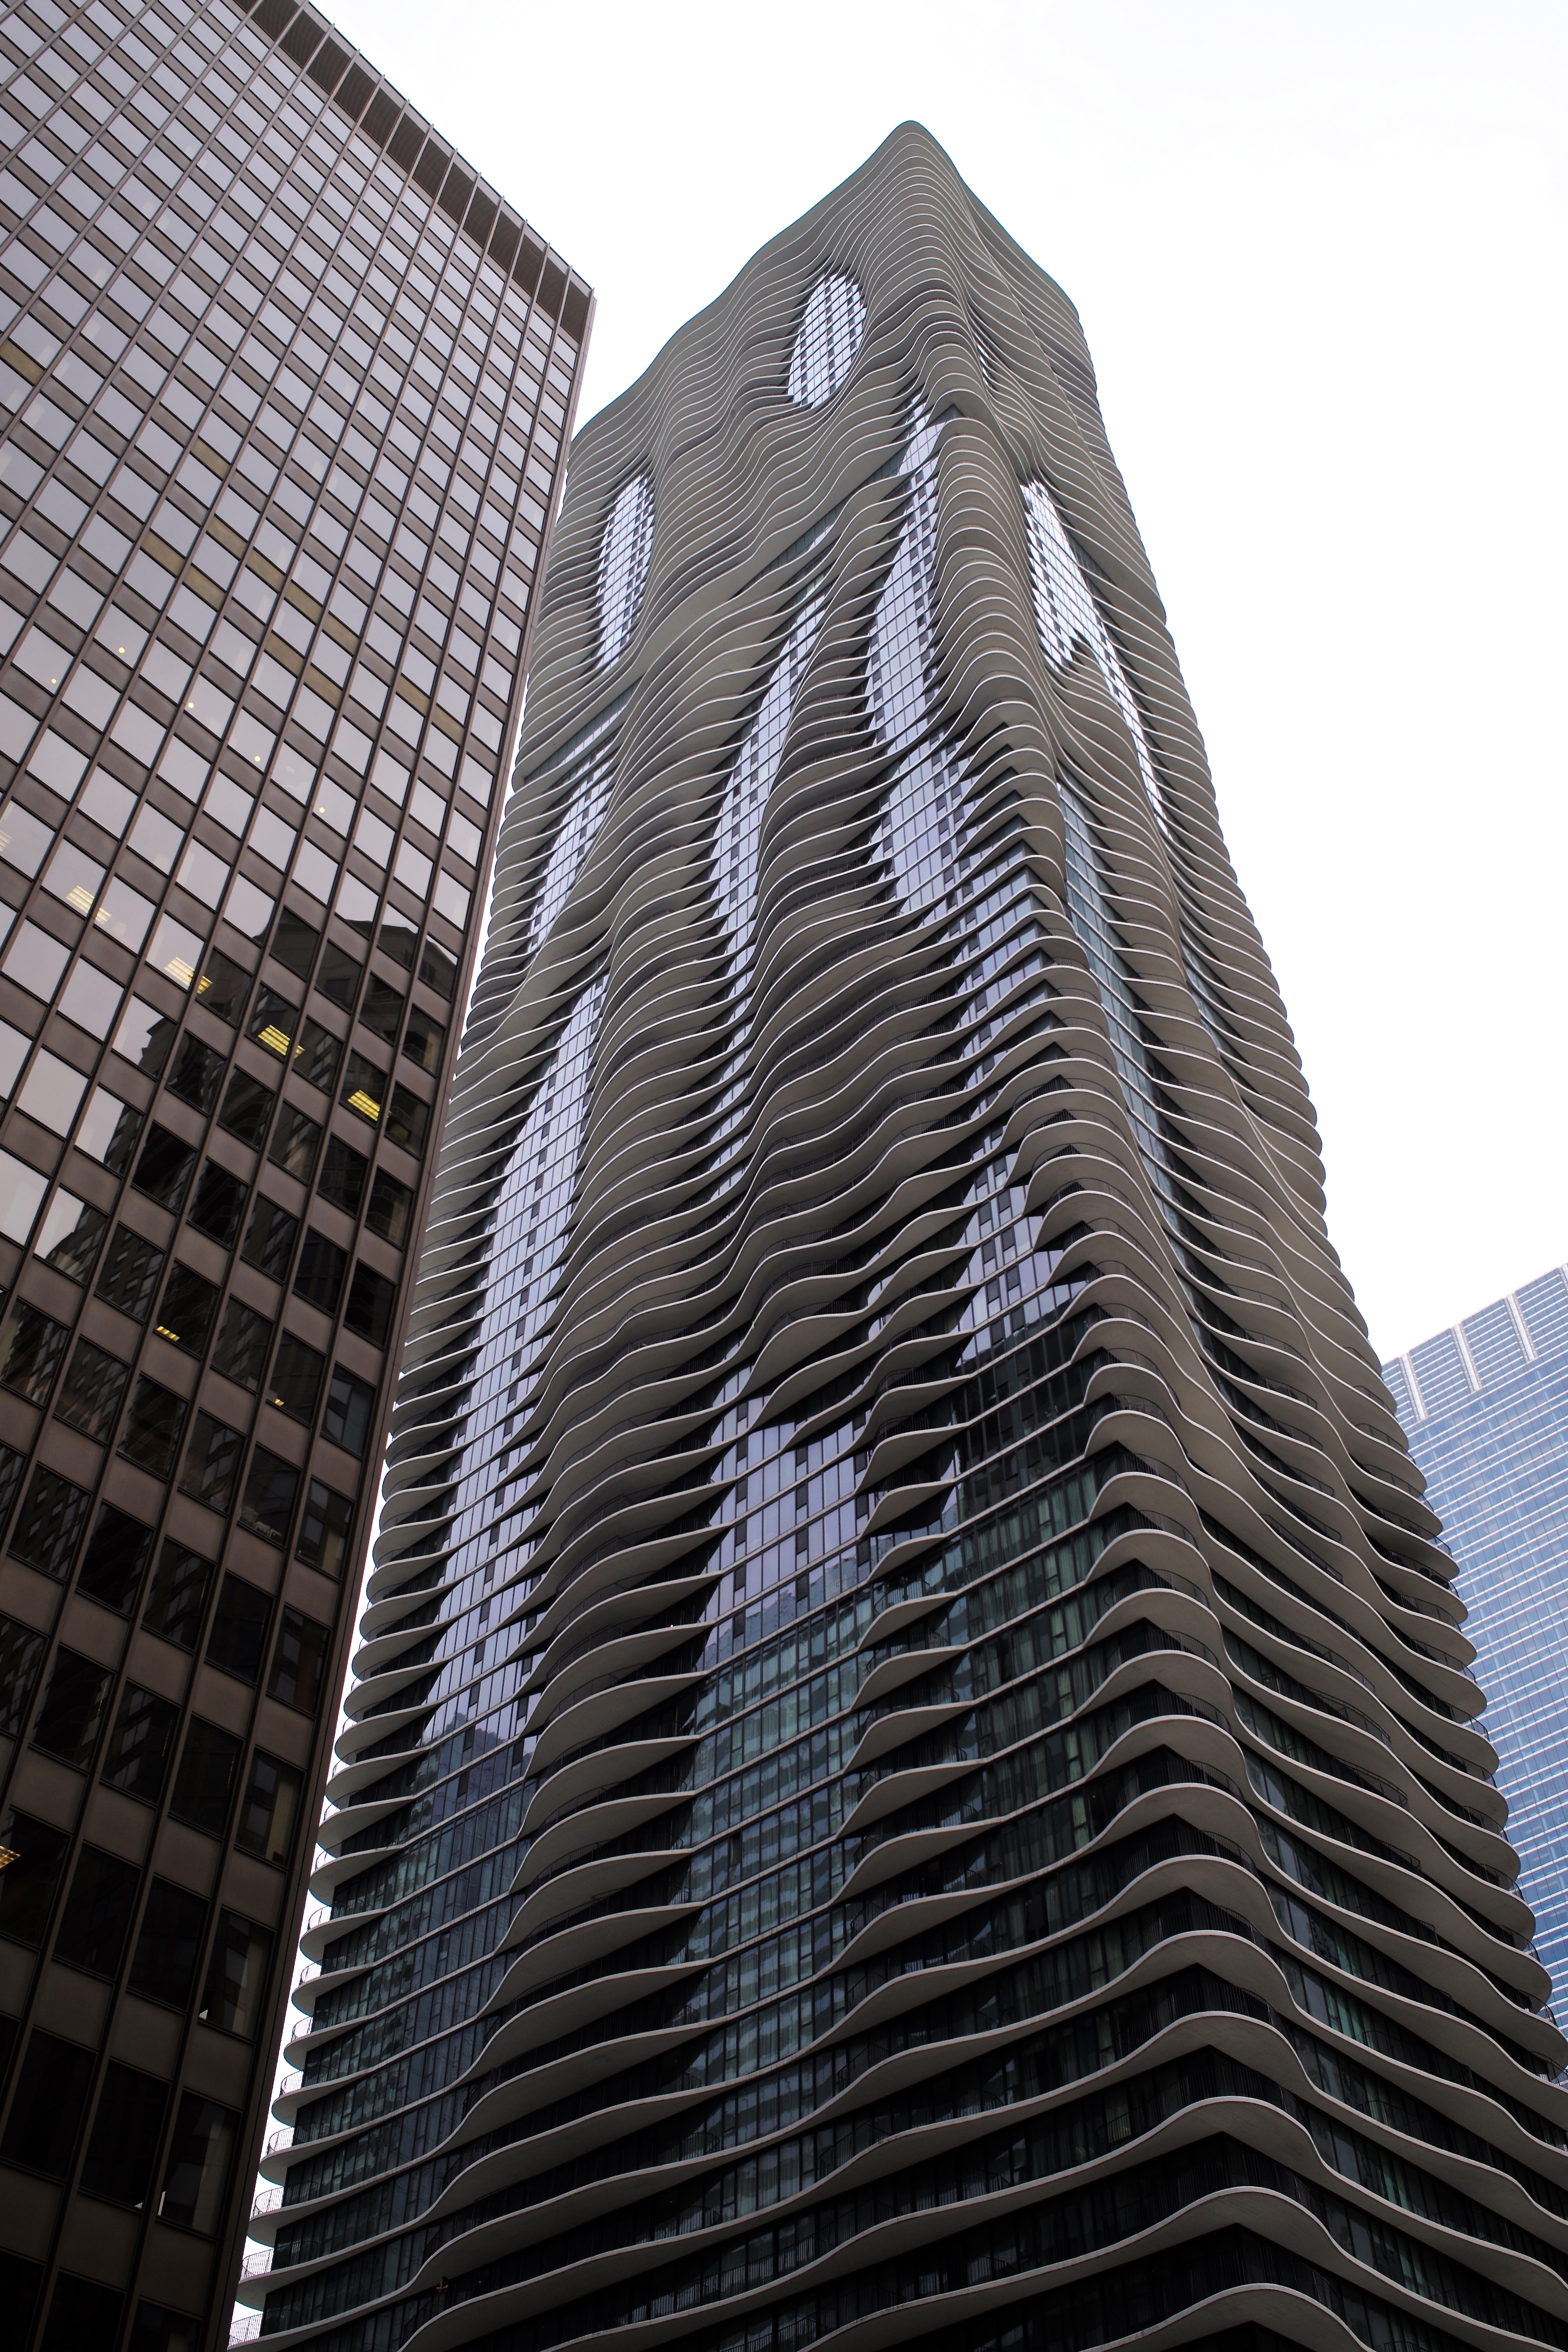
architecture, building, skyscraper, travel, architect, line, tower, usa, landmark, chicago, facade, tower block, m, hotel, illinois, apartments, symmetry, 28, f2, shape, leica, 240, summicron, lakeshore, development, east, mixeduse, jeannegang, studiogangarchitects